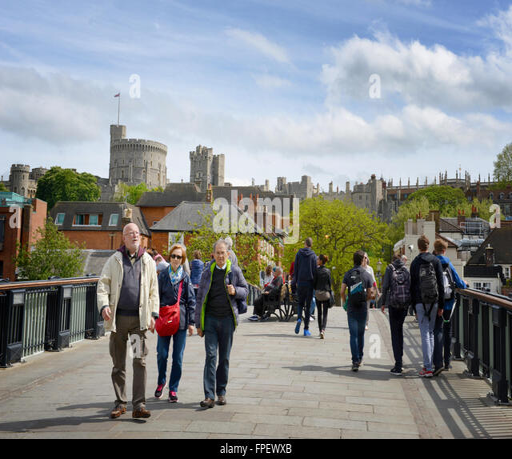
tourists walking on a bridge in a sunny